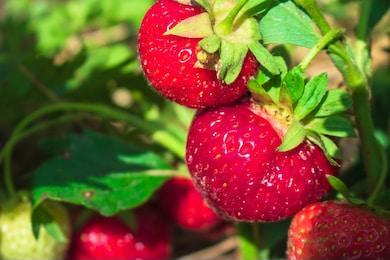
Label: Strawberry